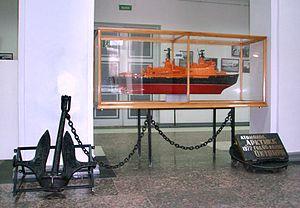
L’Arktika, premier du nom, est un brise-glace nucléaire soviétique de classe Arktika. Il est mis en service en 1975. Il est célèbre pour avoir été, le 17 août 1977, le premier navire de surface à atteindre le pôle Nord.